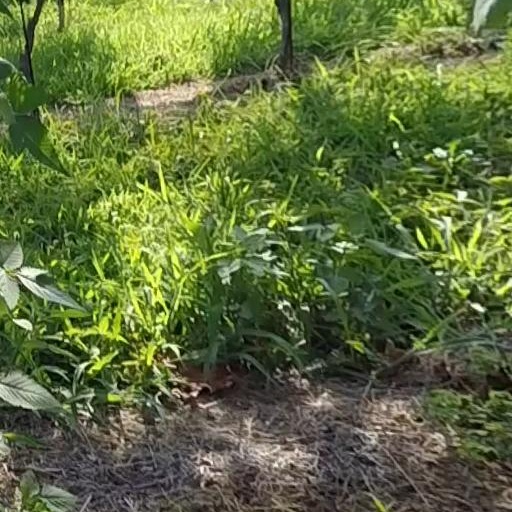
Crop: grape